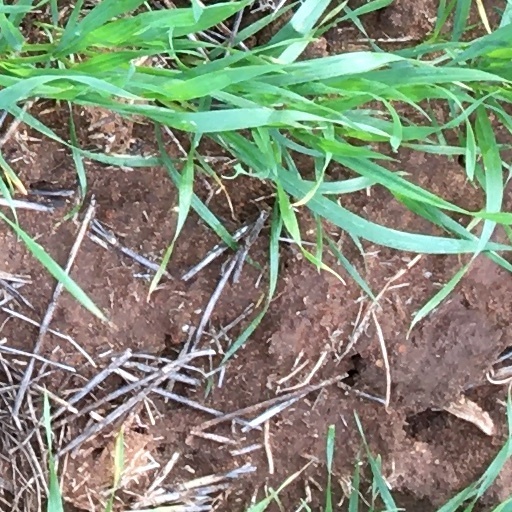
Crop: wheat